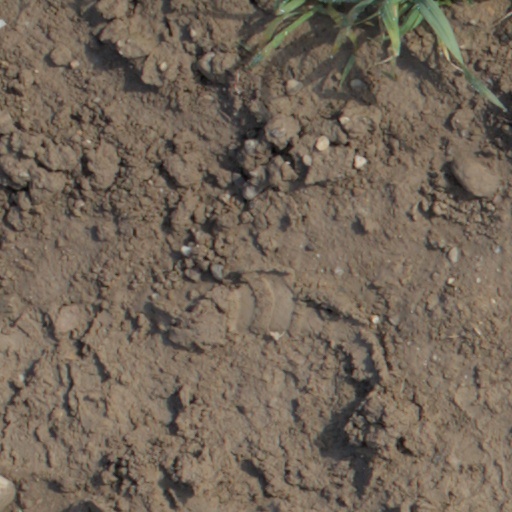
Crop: wheat